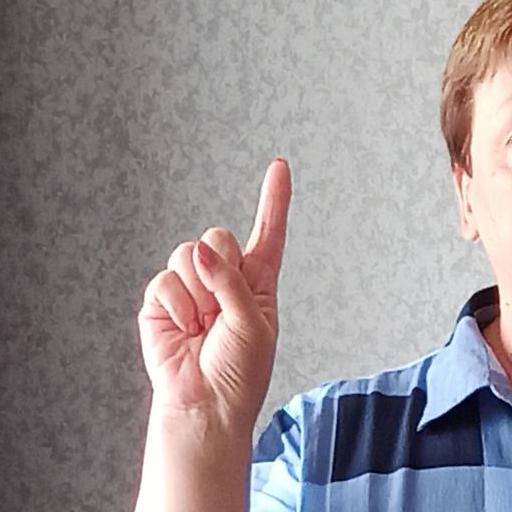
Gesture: one